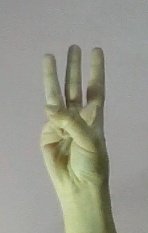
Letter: thaa